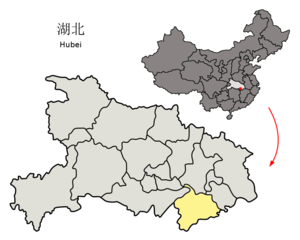
Xianning est une ville du sud-est de la province du Hubei en Chine.